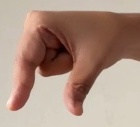
ASL sign: Q